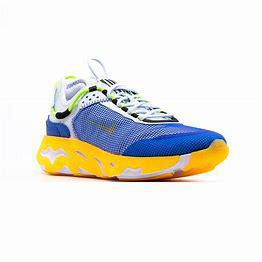
Brand: Nike
Model: React Live